Circumstellar disc

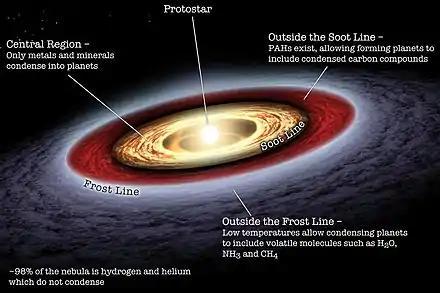
An artist's illustration giving a simple overview of the main regions of a protoplanetary disk, delineated by the soot and frost line

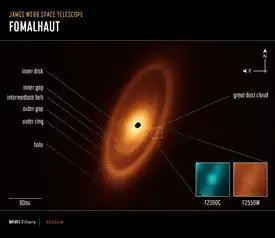
Image of Fomalhaut's asteroid belt by the James Webb Space Telescope with annotations by NASA.

Material dissipation is one of the processes responsible for circumstellar discs evolution. Together with information about the mass of the central star, observation of material dissipation at different stages of a circumstellar disc can be used to determine the timescales involved in its evolution. For example, observations of the dissipation process in transition discs (discs with large inner holes) estimate the average age of a circumstellar disc to be approximately 10 Myr.